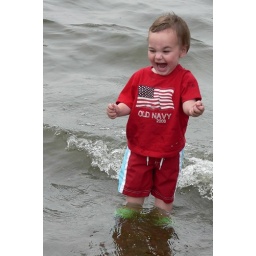
Being in the lake combines C's 2 favortie things, 1. splashing, and 2. throwing rocks